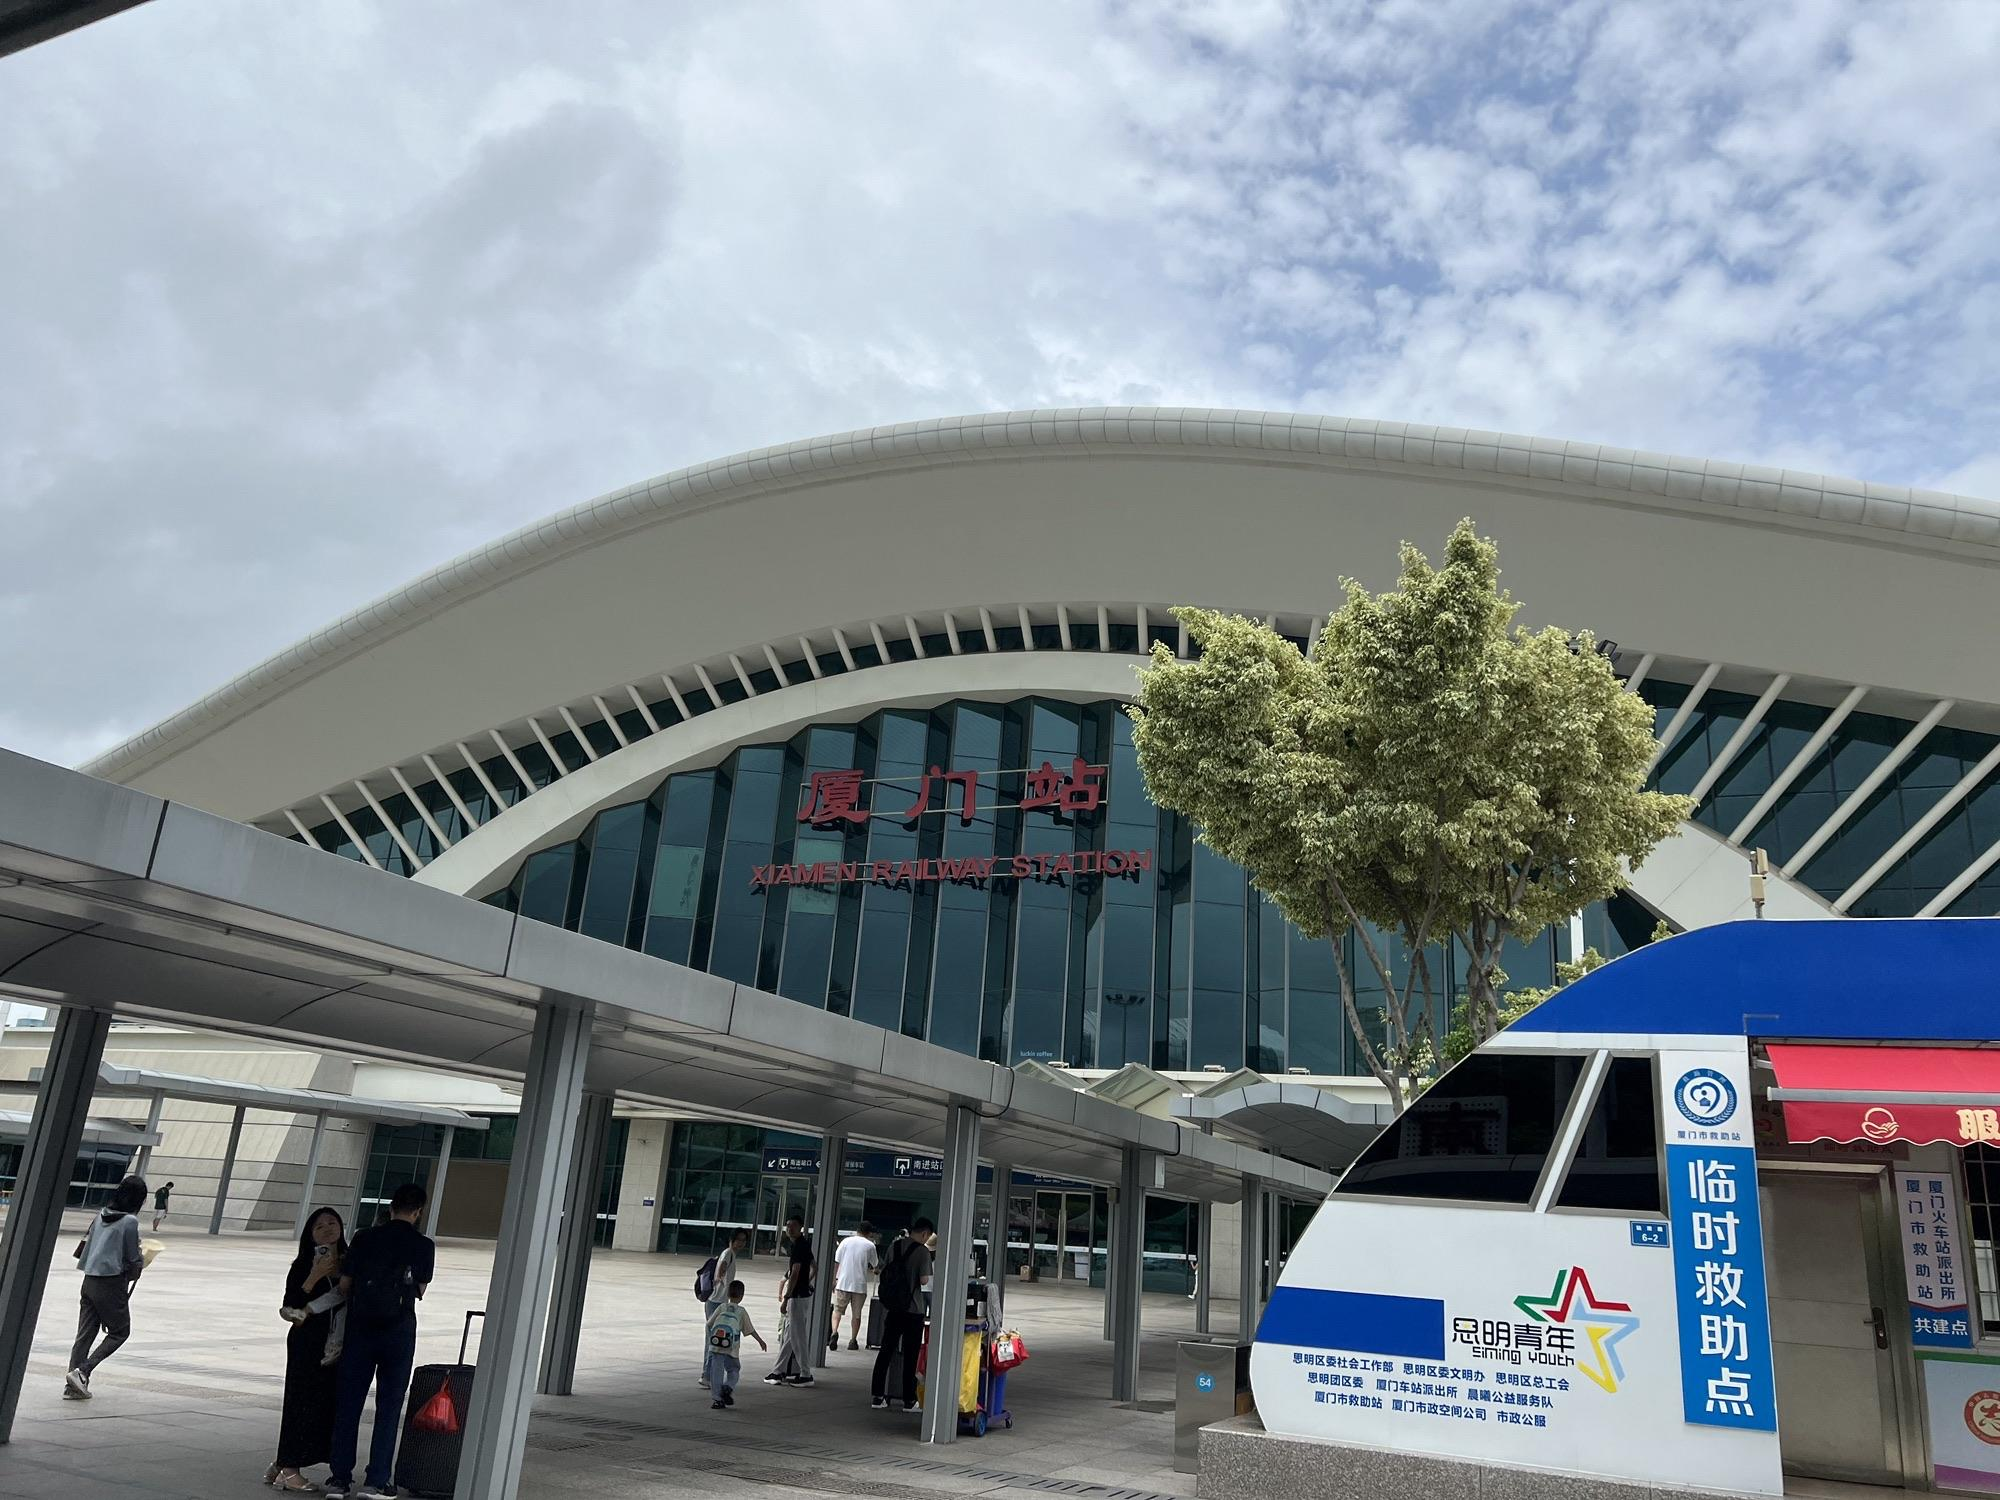
地标名称：厦门站
所在城市：厦门市·思明区